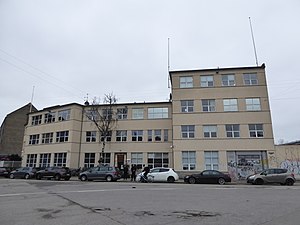
Dk4
dk4's hovedkontor i København.
dk4 er en dansk tv-station, der sender via kabel-tv, satellit– og siden digital TV startede d.1. november 2009 over marknettet via DVB-T / MPEG4 på MUX-kanal 59 i Hovedstadsområdet. Kanalen sendte første gang 1. december 1994, og har sendt siden.